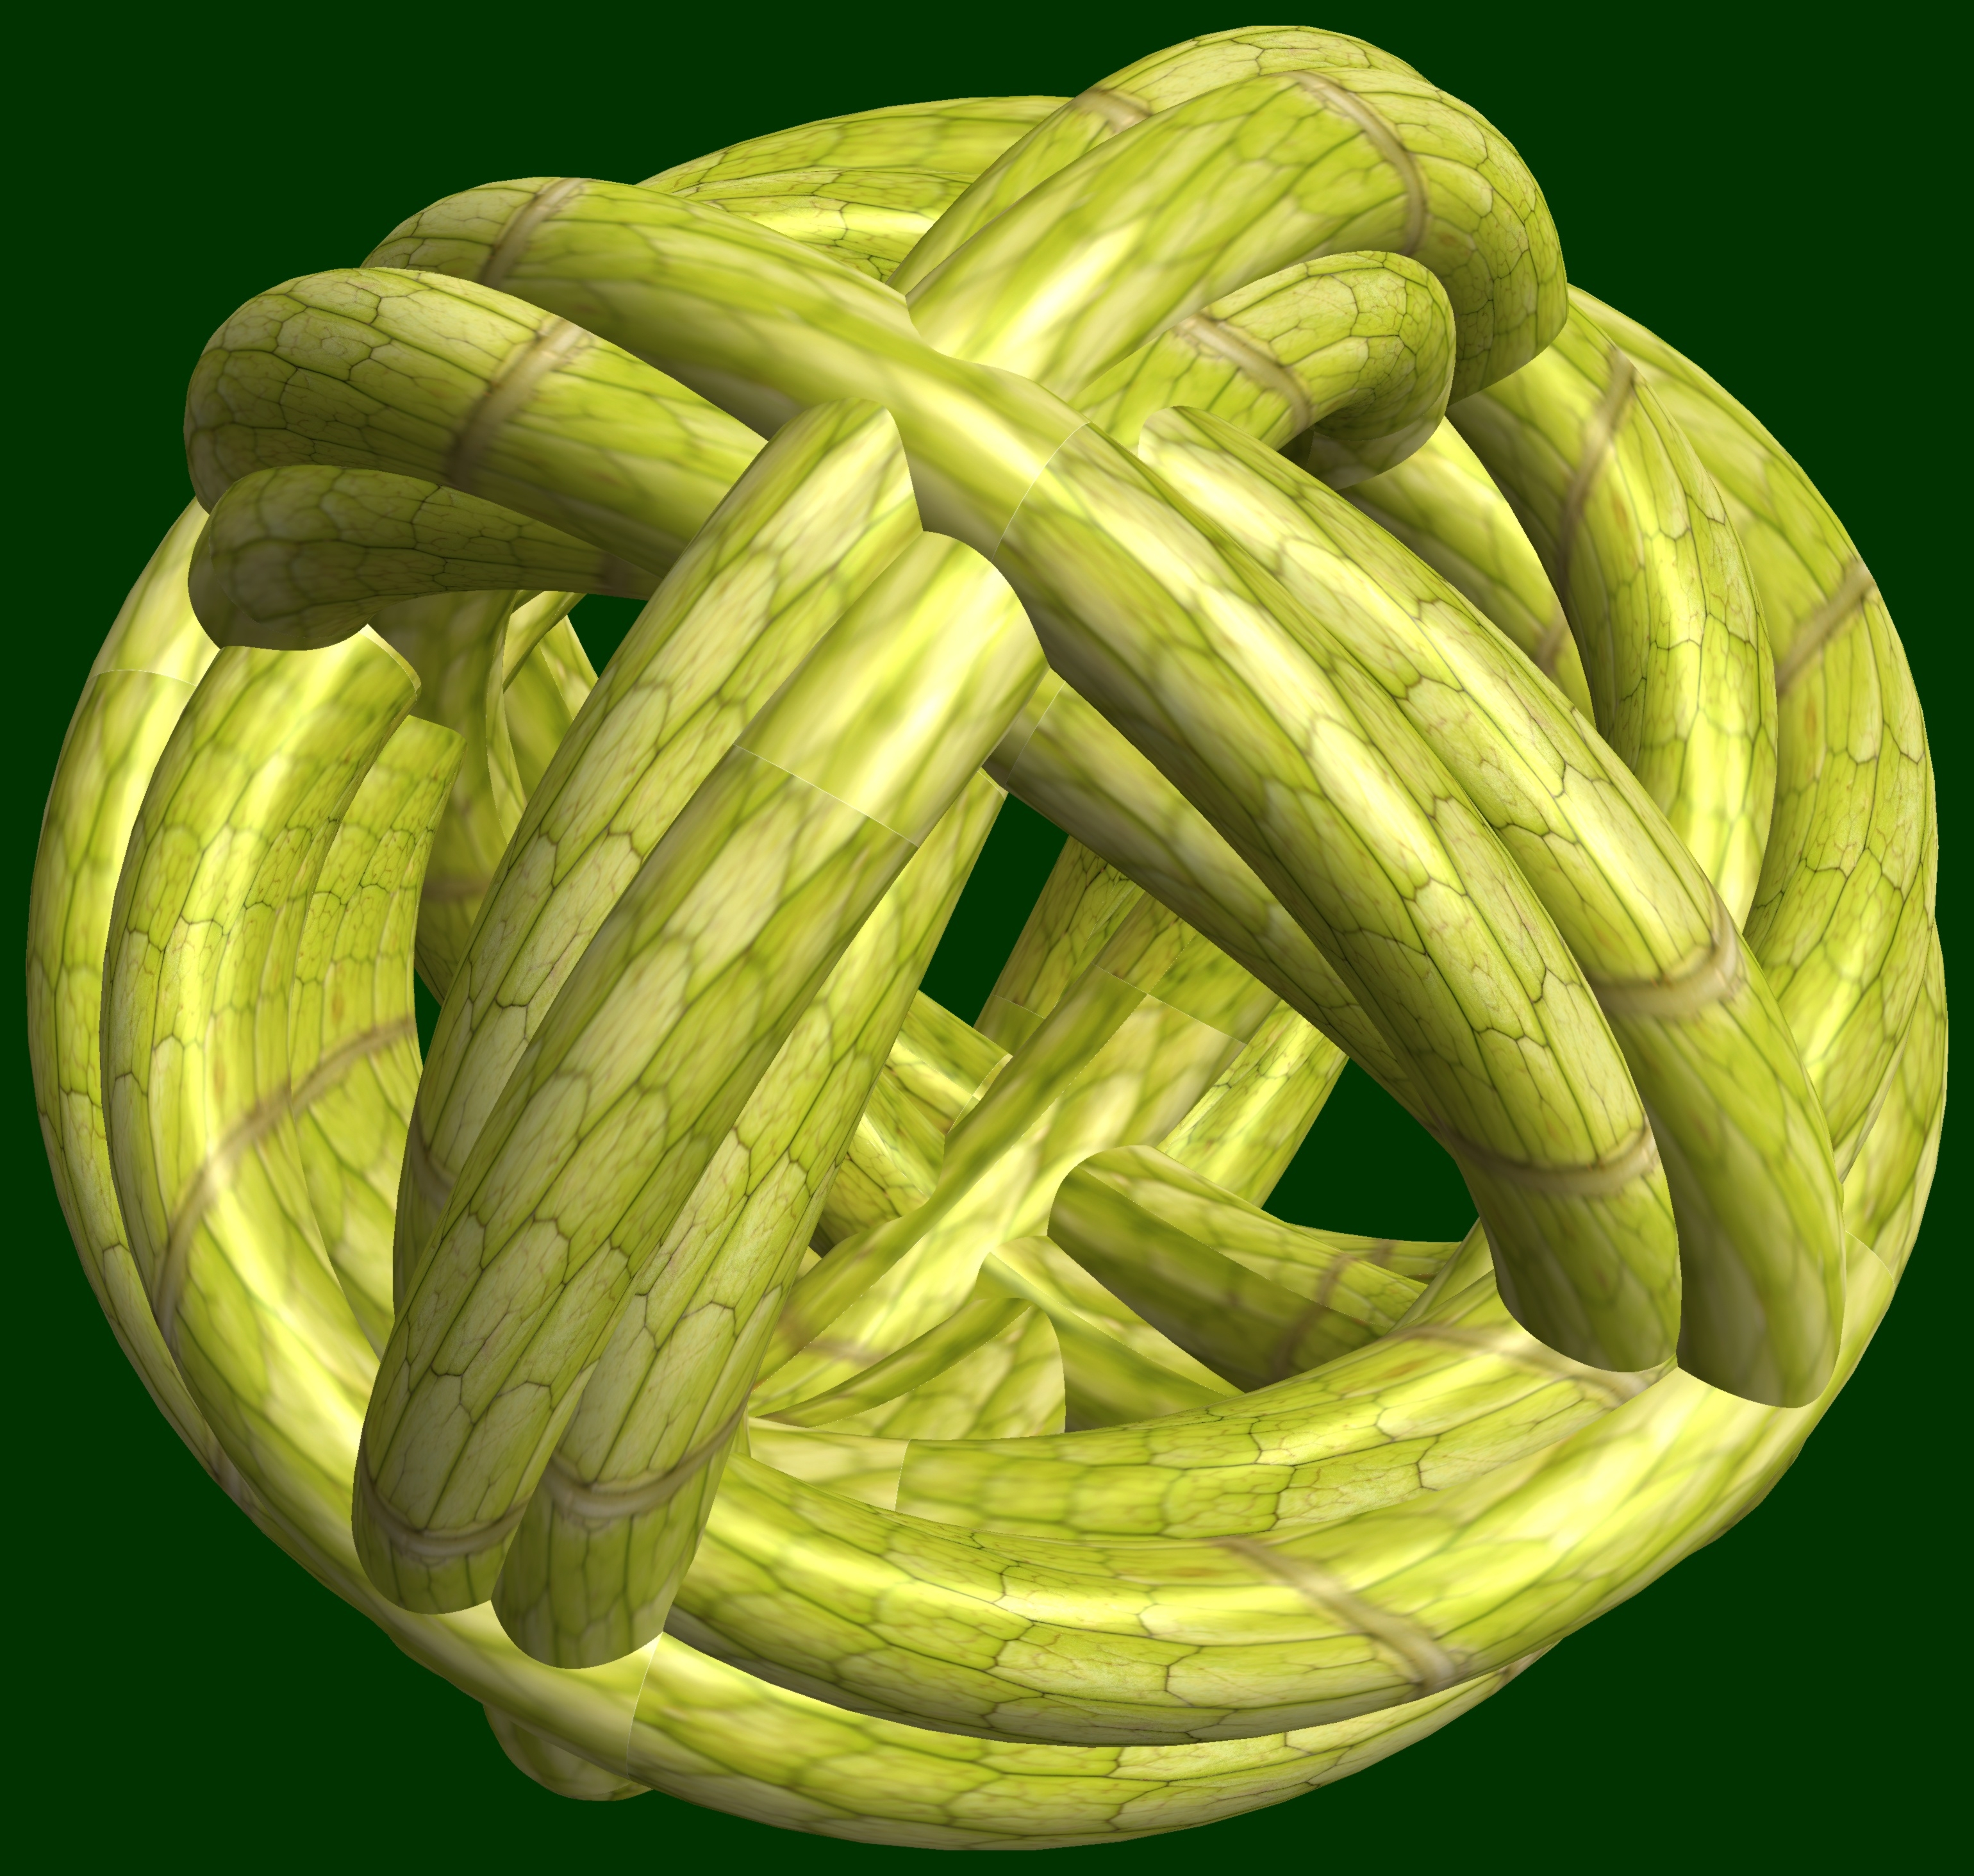
abstract, structure, plant, fruit, texture, flower, pattern, food, produce, vegetable, crop, geometry, banana, gourd, sculpture, cool image, design, symmetry, cucumber, 3d, graphic, shape, knot, torus, mathematica, cg, parametricplot3d, code, program, algorithm, mapping, geometricsculpture, cucurbita, flowering plant, land plant, cucumber gourd and melon family, banana family, momordica charantia, summer squash